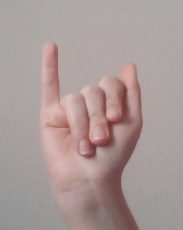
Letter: meem